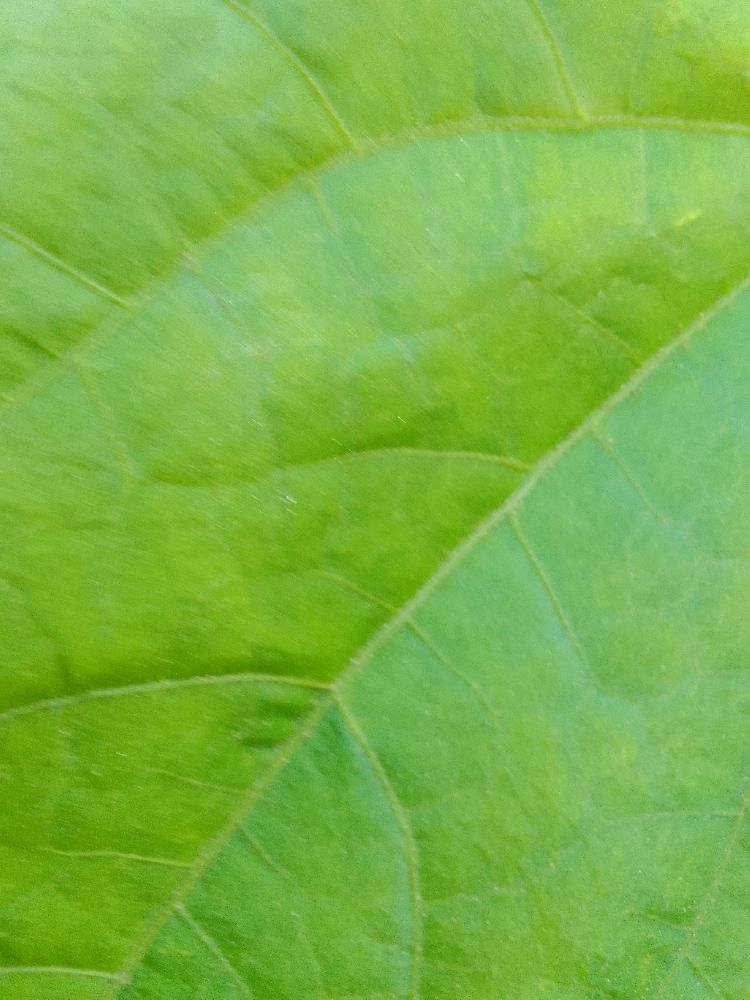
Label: healthy